Jornadas de Protesta Nacional

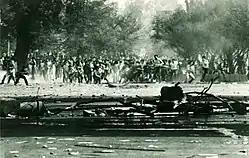
Protests in O'Higgins Park (May 1, 1984)

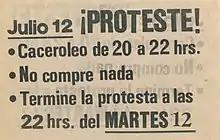
Pamphlet calling for a protest including a cacerolazo (a banging of pots and pans) in 1983

Jornadas de Protesta Nacional (lit. Days of National Protest) were a series of massive protests against the military dictatorship of Chile. The May 1983 protest was initially called by copper miners in northern Chile but grew to encompass large sectors of civil society. According to historians Gabriel Salazar and Julio Pinto it was the economic crisis of 1982 that triggered people to protests despite the severe repression of the Pinochet regime.